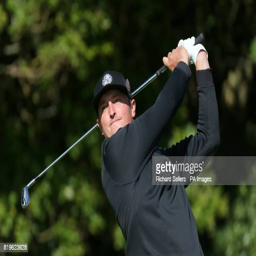
tees off the 5th during day